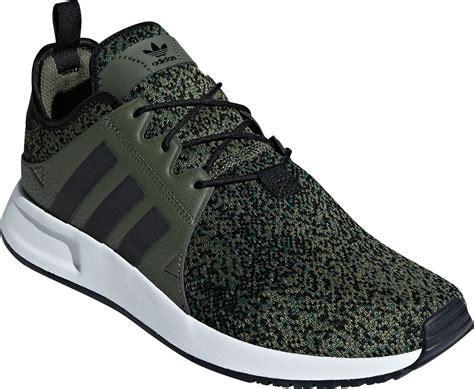
Brand: Adidas
Model: X_plr